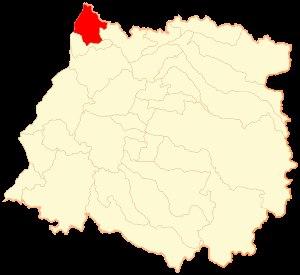
Vichuquén est une commune du Chili faisant partie de la province de Curicó elle-même rattachée à la région du Maule. La superficie de la commune est de 426 km² et sa population en 2002 était de 4335 habitants.